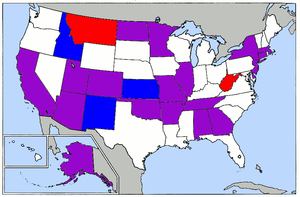
Super Tuesday
24 stater, Amerikansk Samoa og demokrater bosiddende i udlandet afholdt primærvalg på Super Tuesday, 2008. Blå betegner primærvalg kun for demokrater (3), Rød betegner primærvalg kun for republikanere (2) og Lilla repræsenterer stater, som holder primærvalg for begge partier (19).
Super Tuesday er en tirsdag i det tidlige februar eller marts, hvor en stor del af USA's stater holder primærvalg i de år, hvor der er præsidentvalg. På Super Tuesday vælges omkring halvdelen af de delegerede, der afgør hvilken kandidat, der nomineres fra henholdsvis Demokraterne og Republikanerne. Dagen har derfor stor betydning i valgkampen.